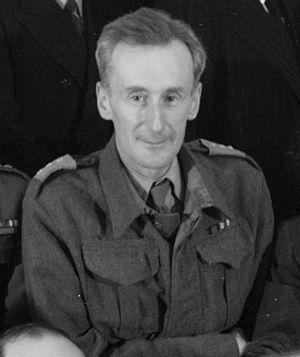
La littérature polonaise regroupe toutes les littératures en langue polonaise, ainsi que d'autres langues employées en Pologne à travers son histoire, tel que le yiddish.